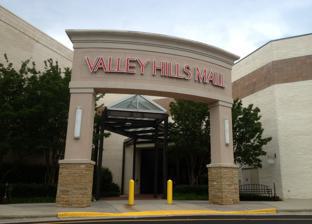
Building: Valley Hills Mall
Country: United States of America
Year built: 1978
Shopping mall in North Carolina, United States Valley Hills Mall Entrance to Valley Hills Mall, May 2012 Location Hickory, North Carolina , United States Coordinates 35°42′13″N 81°18′18″W / 35.7035126°N 81.3048679°W / 35.7035126; -81.3048679 Address Catawba Valley Blvd & Hwy 70 Opening date August 1978 Developer Cadillac Fairview Owner Namdar Realty Group No. of stores and services 80 No. of anchor tenants 4 (3 open, 1 vacant) Total retail floor area 862,703 sq ft (80,147.7 m 2 ) No. of floors 2 Parking 3,877 Website valleyhillsmall .com Valley Hills Mall is a two-story regional shopping mall located in Hickory, North Carolina . It is currently managed by JLL. It is anchored by Belk , Dillard's , and J. C. Penney . History The mall opened August 1978, as the second mall in Hickory, the first being Catawba Mall (was Catawba Furniture Mall. Now a U-Haul storage and rental store). Its two anchors at the time were Belk and Sears . A 1988 expansion relocated J. C. Penney from Catawba Mall to Valley Hills Mall. A food court was located near Sears on the lower level. The mall was renovated in 1999 adding a fourth anchor, Dillard's , and a new, larger food court on the upper level. In May 2015, it was announced that a portion of the upper level of the mall would be reworked to allow for the opening of a new 20,000 square foot H&M store. On February 8, 2020, it was announced that Sears would be closing in April 2020. References